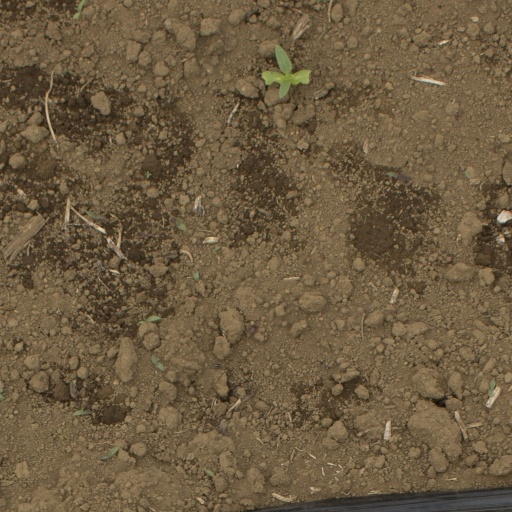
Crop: Jerusalem artichoke